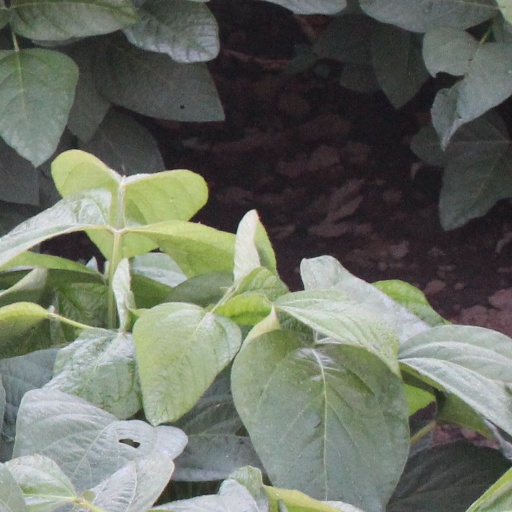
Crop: soybean